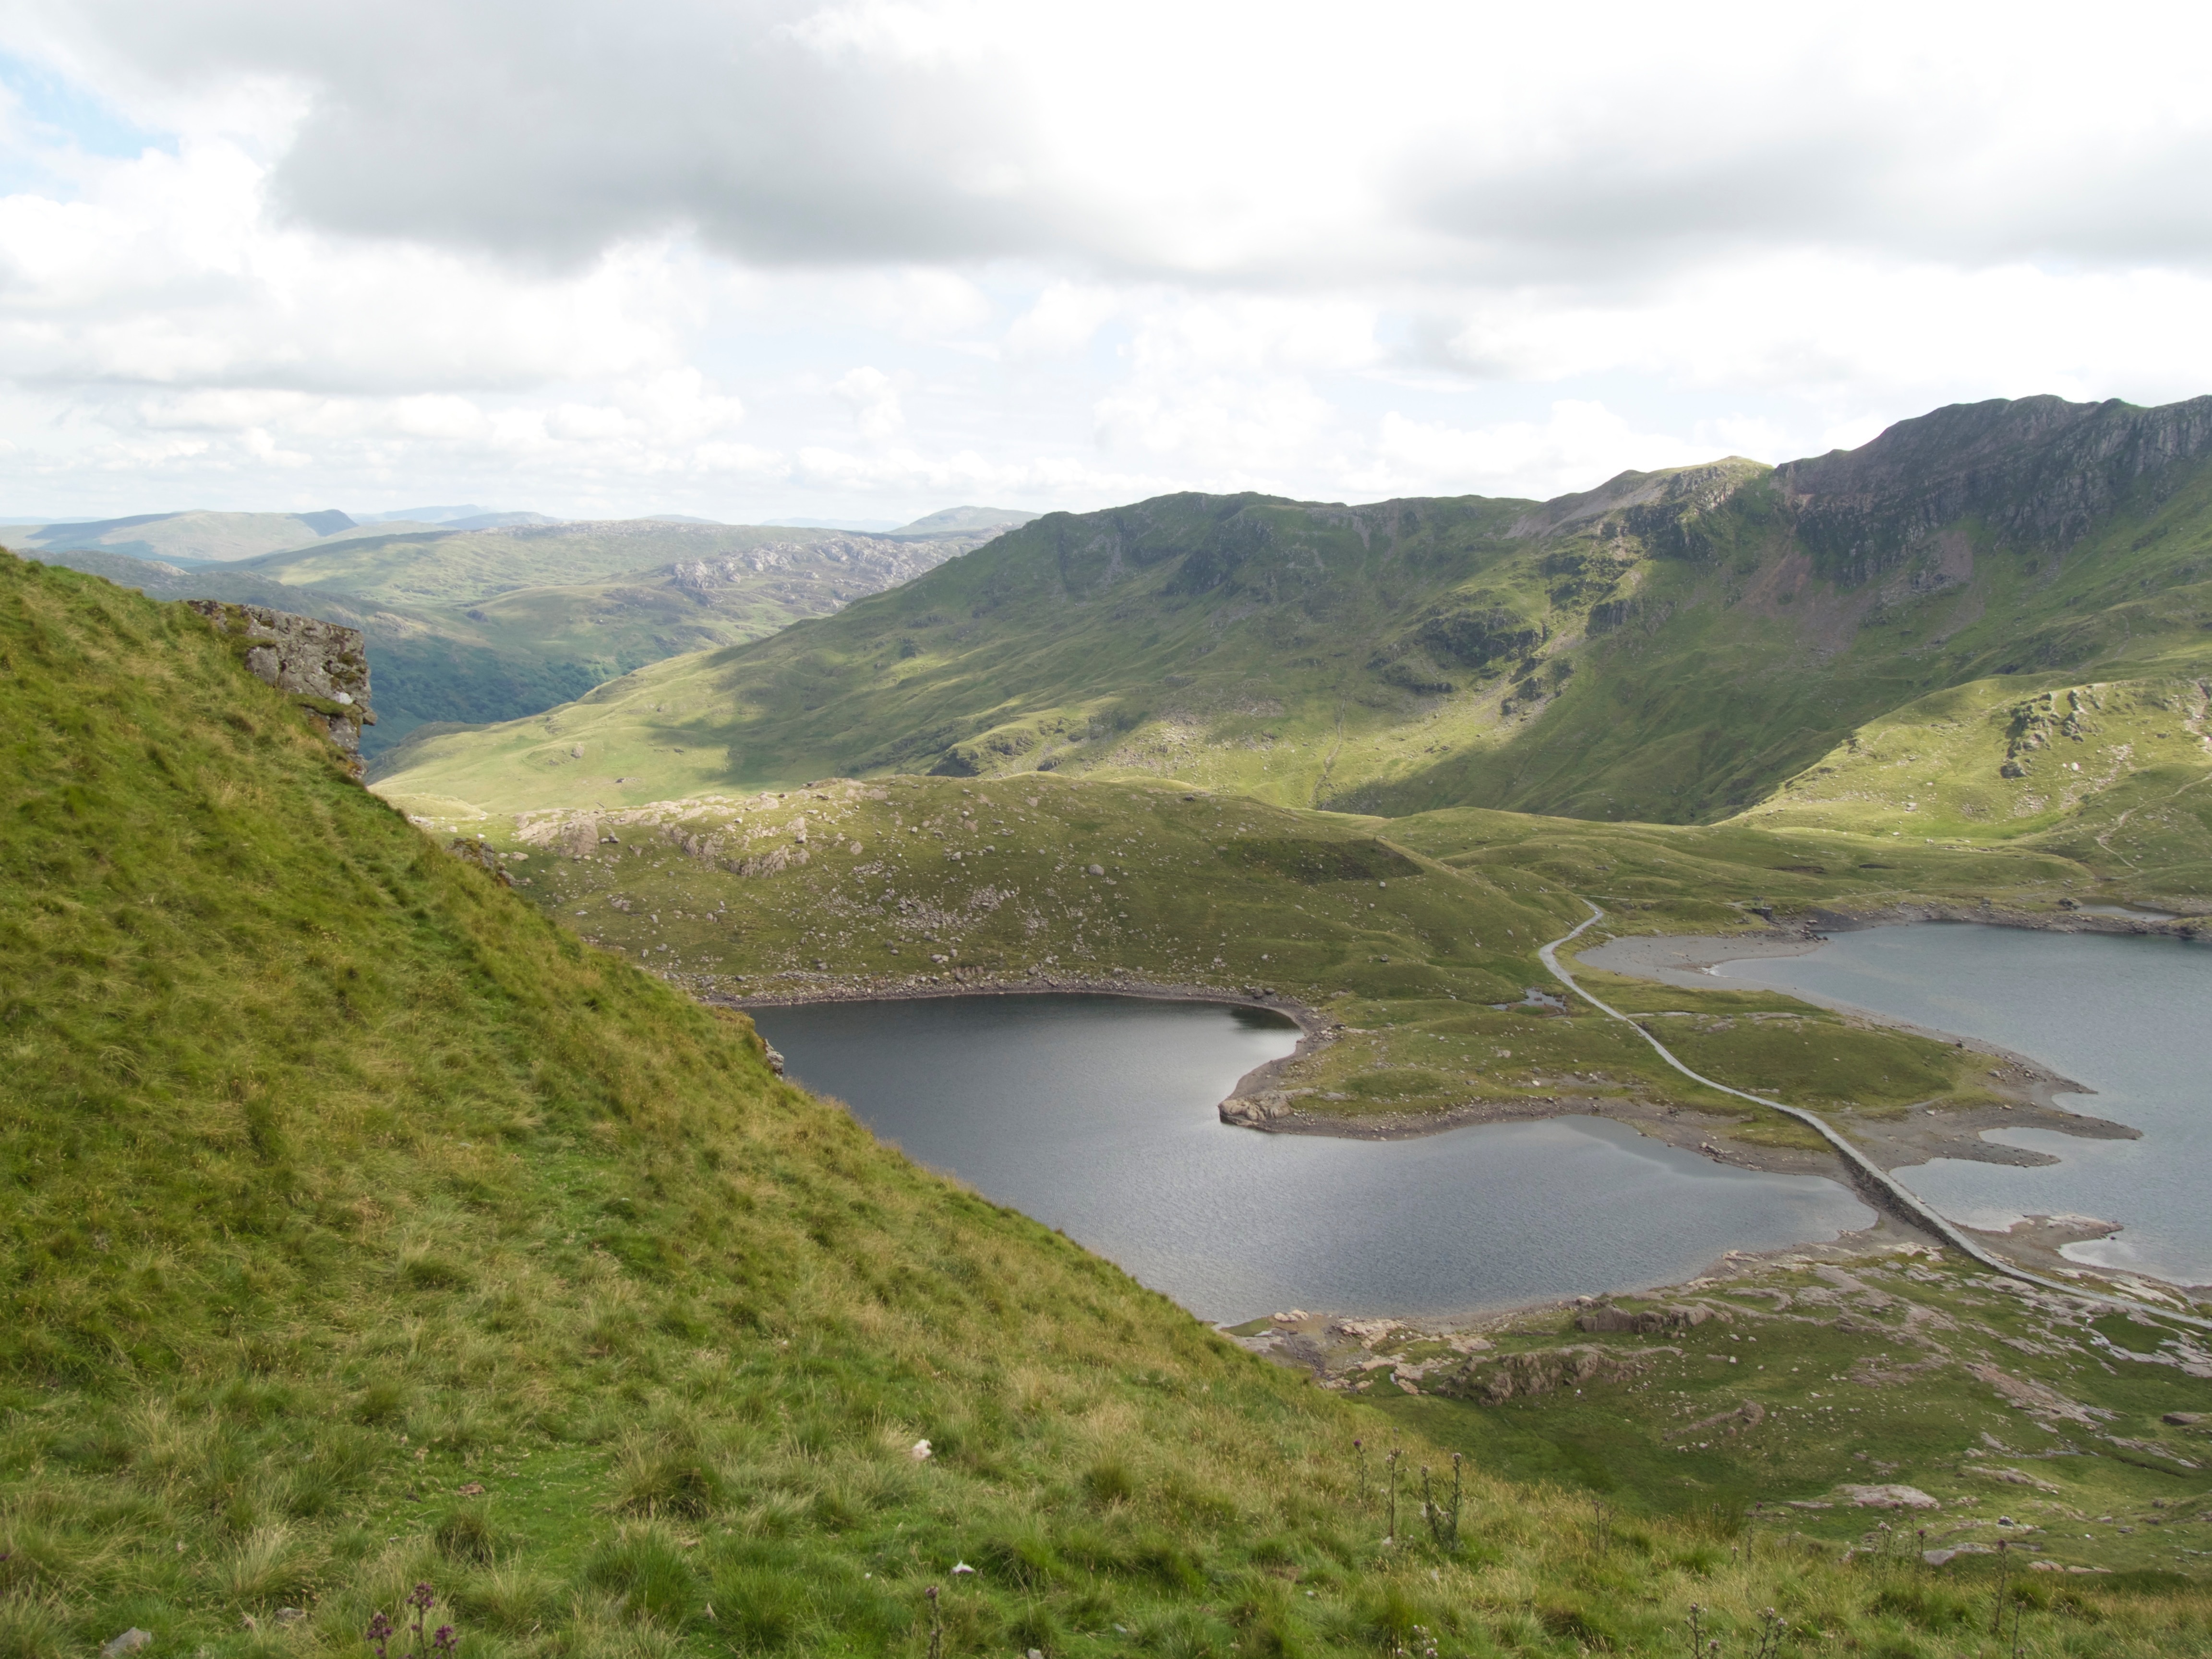
highland, loch, landform, geographical feature, tarn, reservoir, fell, lake, hill, fjord, coast, mountain, plateau, mountain pass, ridge, mountain range, terrain